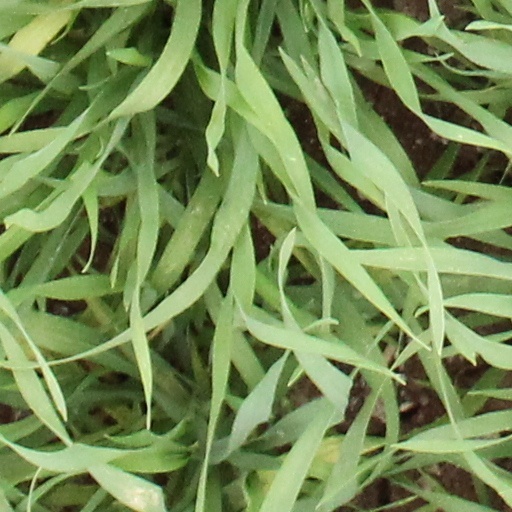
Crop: wheat